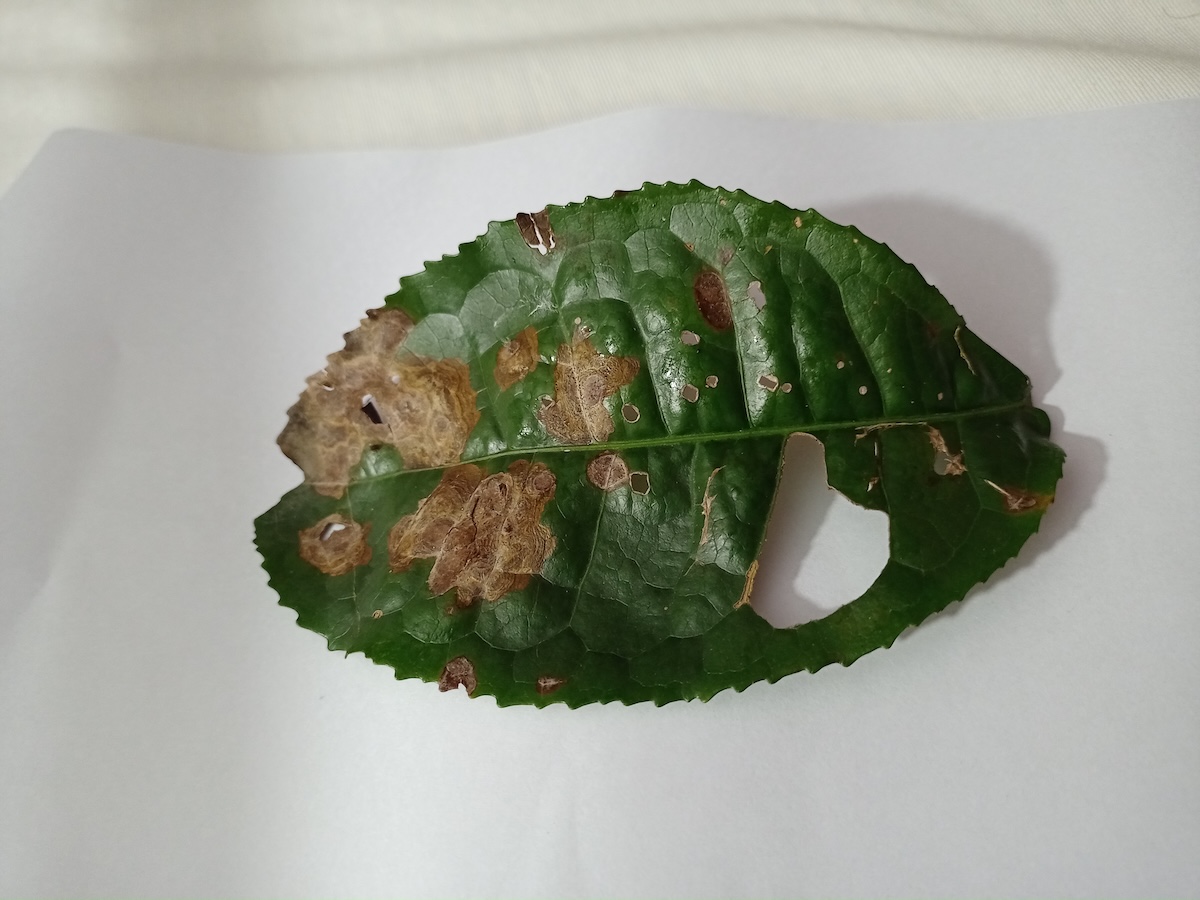
Label: Brown Blight